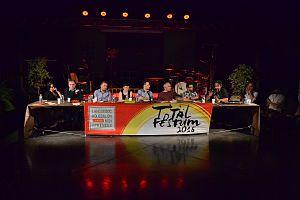
Table ronde ""Création et recréation musicale"" au Forum eurorégional ""Patrimoine et création"" à Castelnaudary en 2016.